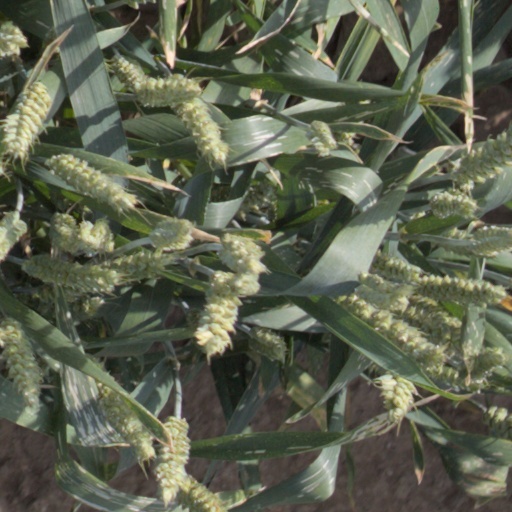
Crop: wheat